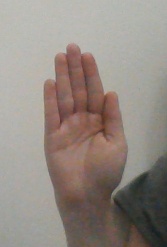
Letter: seen